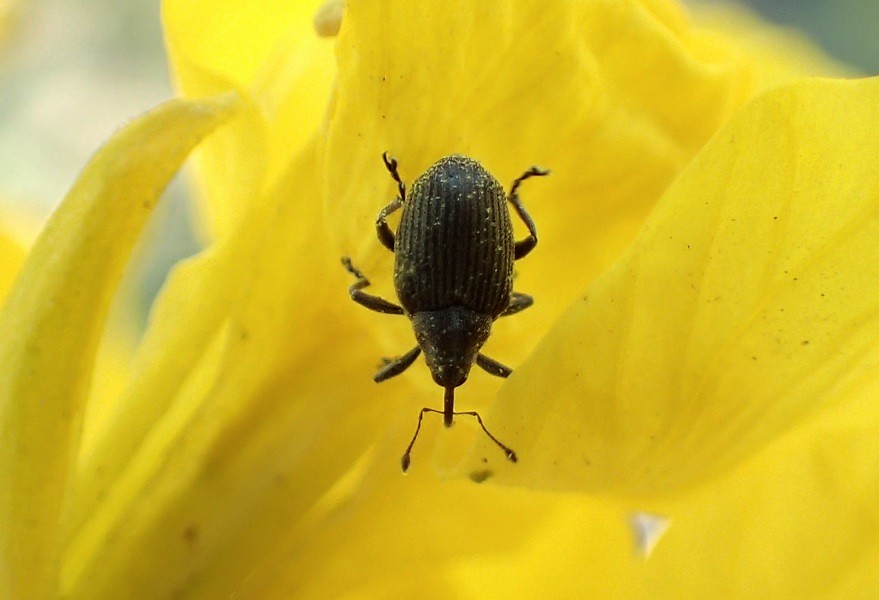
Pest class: Cabbage_seedpod_weevil